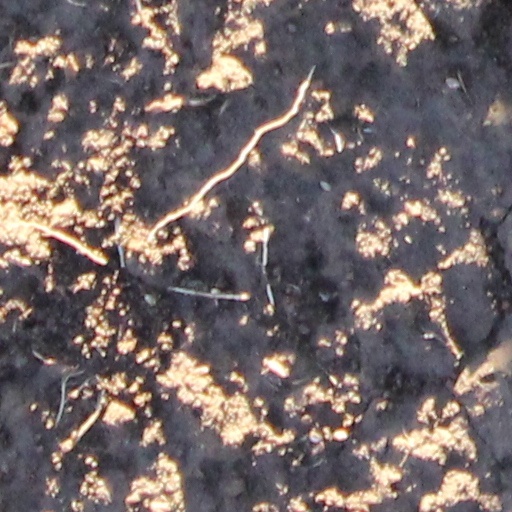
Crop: wheat